History of zoology through 1859

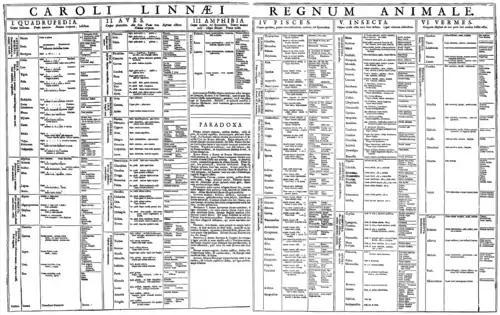
Table of the Animal Kingdom ("Regnum Animale") from the 1st edition of Linnaeus' "Systema Naturae" (1735)

Extending the work of Vesalius into experiments on still living bodies (of both humans and animals), William Harvey investigated the roles of blood, veins and arteries. Harvey's "De motu cordis" in 1628 was the beginning of the end for Galenic theory, and alongside Santorio Santorio's studies of metabolism, it served as an influential model of quantitative approaches to physiology.